Kentucky Route 101

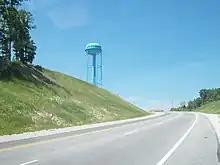
KY 101 northbound on the border of Warren and Edmonson counties

KY 101 continues as Smiths Grove-Scottsville Road, which passes to the northeast of Martinsville and meets the east end of KY 1402 (Porter Pike) at Three Forks. The highway intersects KY 1297 (Gotts Hydro Road) at Kepler. KY 101 intersects US 68 and KY 80, which run concurrently on Glasgow Road, south of KY 101's diamond interchange with I-65 (Abraham Lincoln Memorial Highway) at the southern edge of the city of Smiths Grove. The portion of KY 101 between US 68 and I-65 is the most heavily traveled portion of KY 101; as of 2015, this segment's annual average daily traffic is more than three times that of the portion of the highway between KY 1297 and US 68. Since I-65's interchange with US 68 is partial, traffic from southbound I-65 to westbound US 68 and from eastbound US 68 to northbound I-65 must use KY 101 to connect.